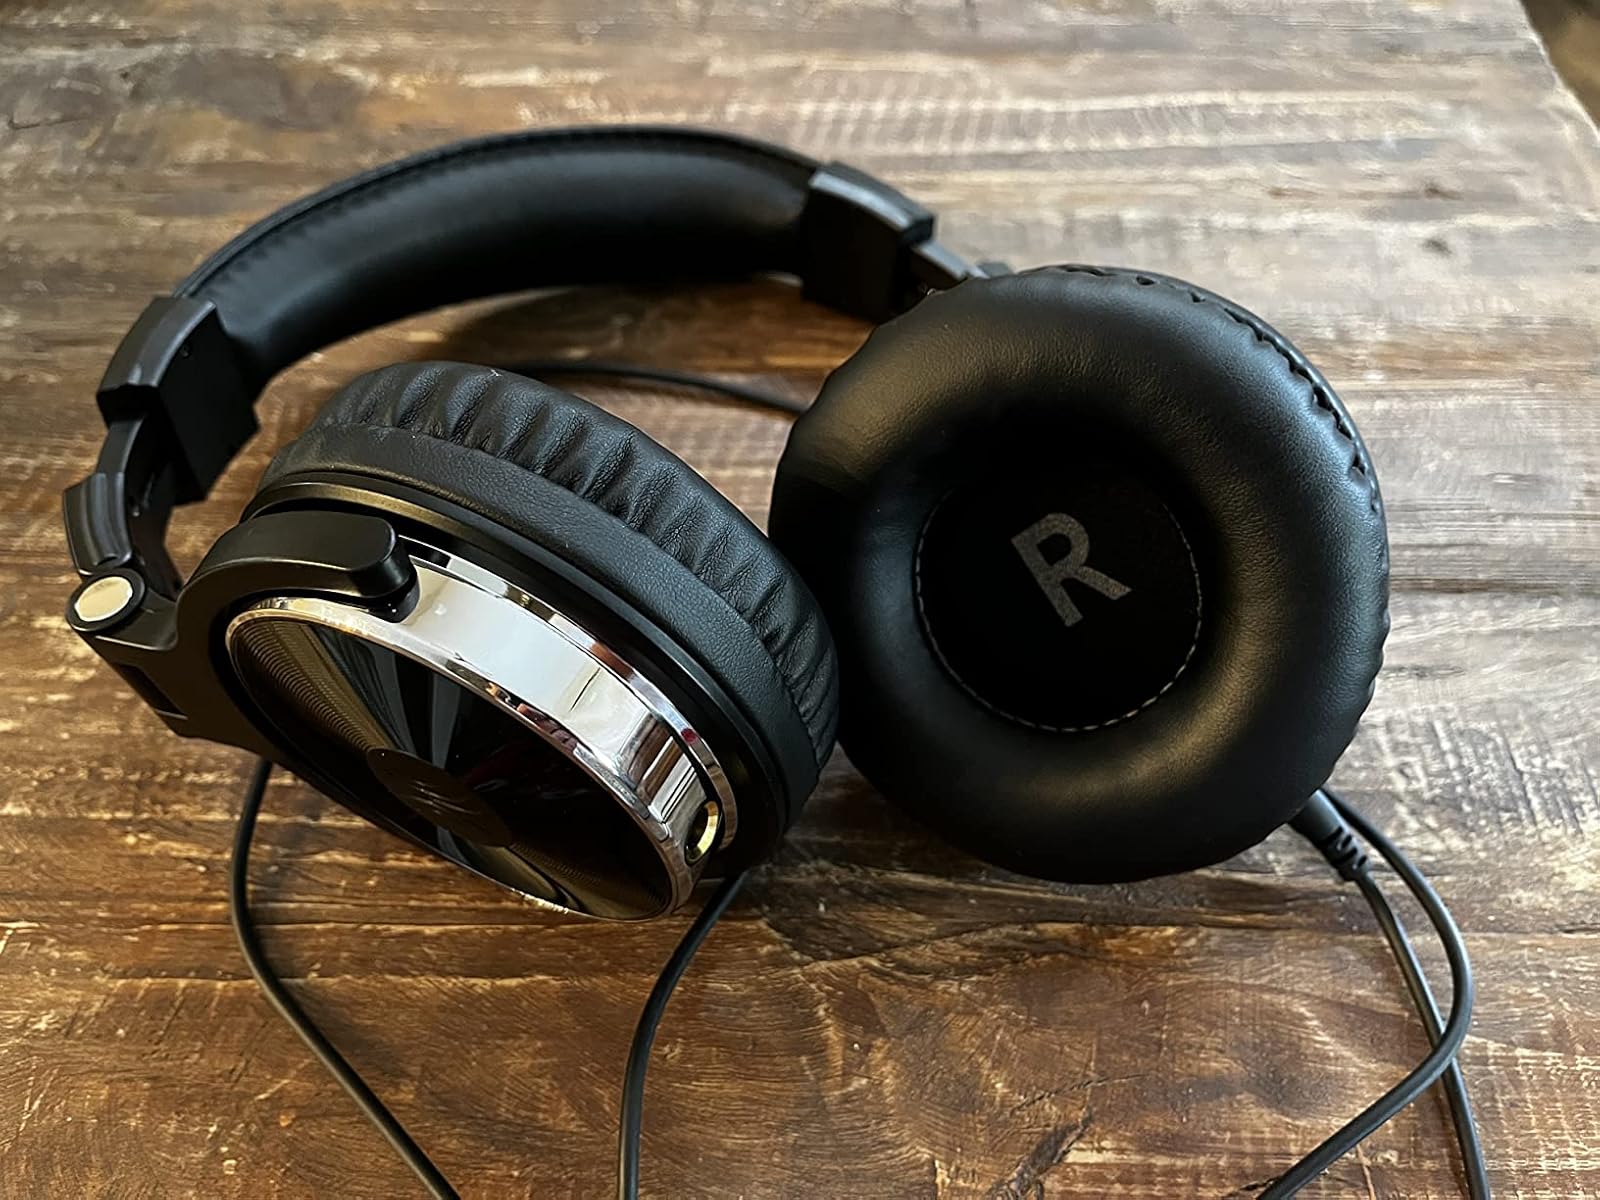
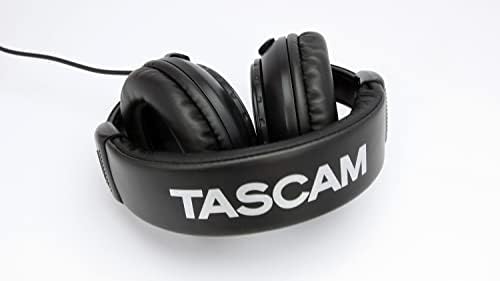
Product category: headphones
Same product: no